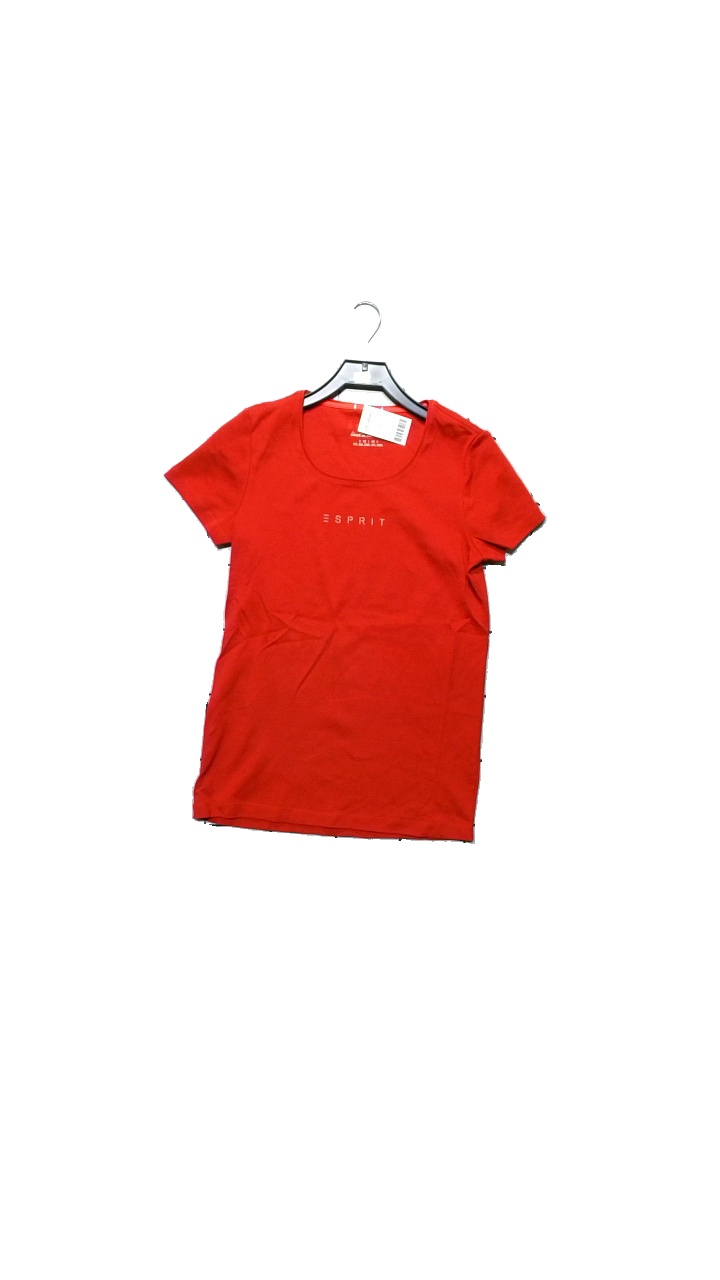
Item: T-shirt (Ladies)
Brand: Esprit
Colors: Red
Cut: None
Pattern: Logo print
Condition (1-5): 5
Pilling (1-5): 5
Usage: Reuse
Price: <50